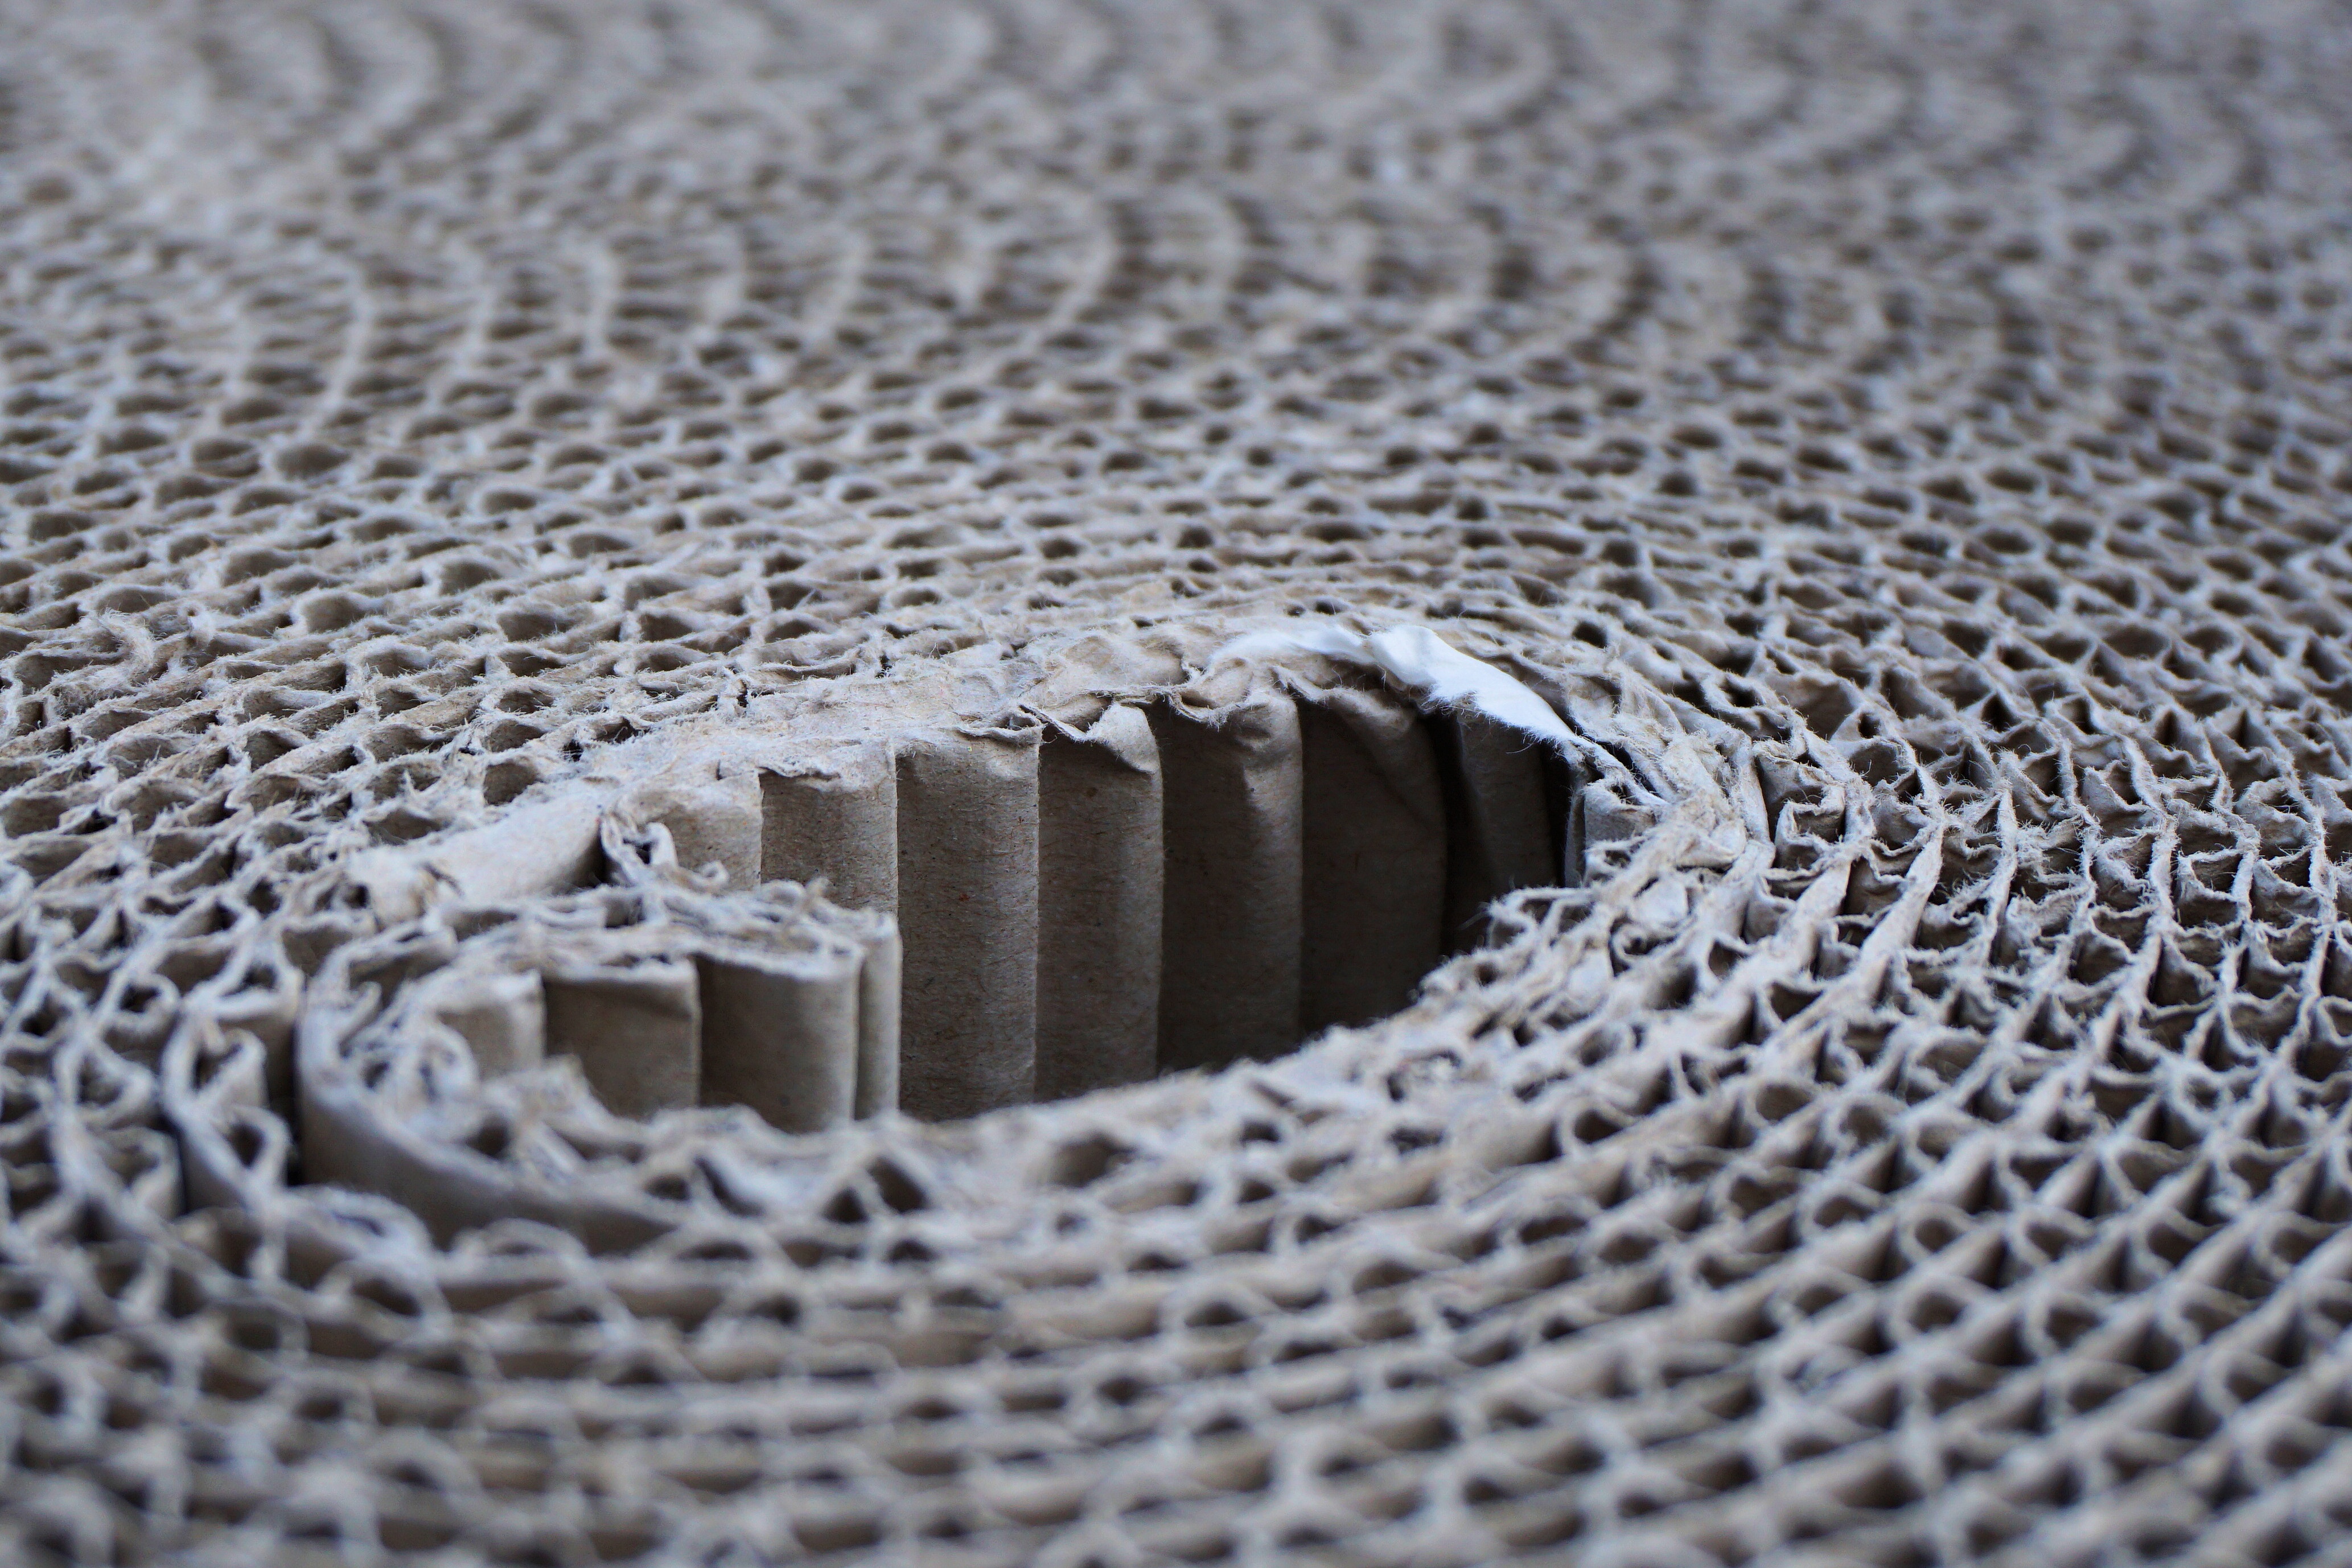
sand, transport, paper, material, circle, close up, crochet, textile, art, cardboard, packaging, protection, shape, logistics, flooring, doily, packaging material, corrugated board